NCAR-Wyoming Supercomputing Center

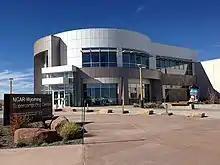

The NCAR-Wyoming Supercomputing Center (NWSC) is a high-performance computing (HPC) and data archival facility located in Cheyenne, Wyoming, that provides advanced computing services to researchers in the Earth system sciences.